Mornington Peninsula

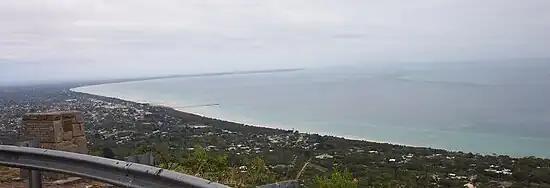
A view of Rosebud and Capel Sound from Murray's Lookout (247m) on Arthurs Seat.

Wealthier visitors to the peninsula usually own beach houses on large properties or with extensive views or beach access and as a result, there are very few established commercial hotels. There are however, many smaller motels priced to suit families and middle income earners. Large shared beach houses are also popular, although perhaps the most popular form of accommodation lie in the many caravan parks and camping grounds where many visitors own or rent on-site caravans and annexes or camp in tents. Camping is particularly popular on foreshore reserves where camping is permitted. Some visitors continuously book particular sites and many camping grounds have been camped on by the same family for 2 or 3 generations. For the unestablished tourist, these camping grounds must be booked anywhere from 1 to 5 years in advance for foreshore sites, while further inland sites are more easily available with at most a 3 to 6-month wait. It is estimated that around 30–40% of the houses on the peninsula are not owned by permanent residents reflecting the popularity of owned beach houses. Most of these 'beach houses' are owned by residents of Melbourne.